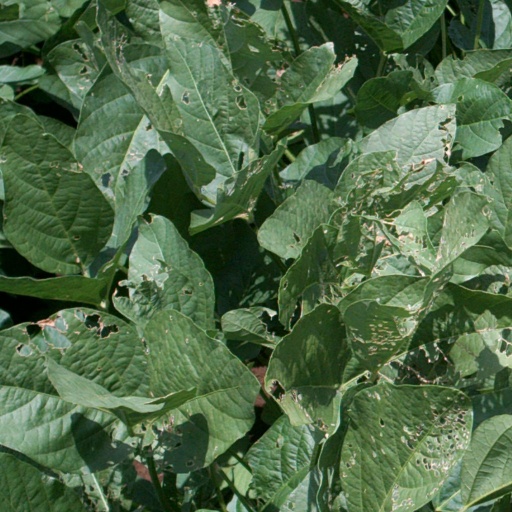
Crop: soybean